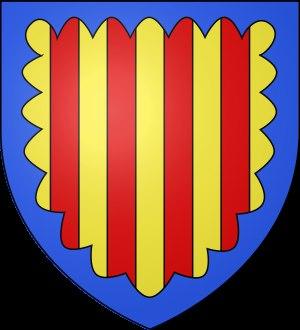
Emmanuel Werner Marie Ghislain de Merode, né à Carthage en Tunisie le 5 mai 1970, est un anthropologue et primatologue belge, directeur provincial de l’Institut congolais pour la conservation de la nature au Nord-Kivu et conservateur du parc national des Virunga en République démocratique du Congo.